David Dziobkowski

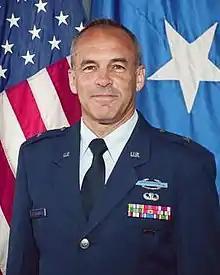

David Dziobkowski is a brigadier general in the Wisconsin Air National Guard.